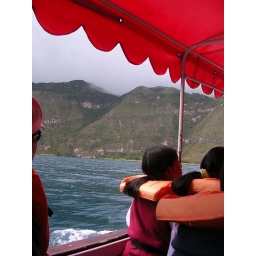
We took a boat tour around Cuicocha lake